Netball in Europe

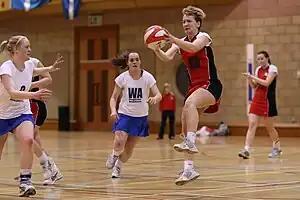
Netball players in centre third of court. One player in red has caught the ball and two players in white are moving towards her.

Netball is primarily played in Commonwealth countries, which were heavily involved in standardising the rules for netball. The Federation of European Netball Associations (FENA), sometimes referred to as Netball Europe, is the governing body for netball in the Europe netball region. The organisation was created in 1989/1990. As of August 2016, the English women's national team was ranked 3rd in the world, Wales is ranked 8th, Scotland is ranked 10th, Northern Ireland is ranked 12th, Ireland are ranked 25th, Gibraltar are ranked 31st, Malta are ranked 32nd and Switzerland are ranked 34th.